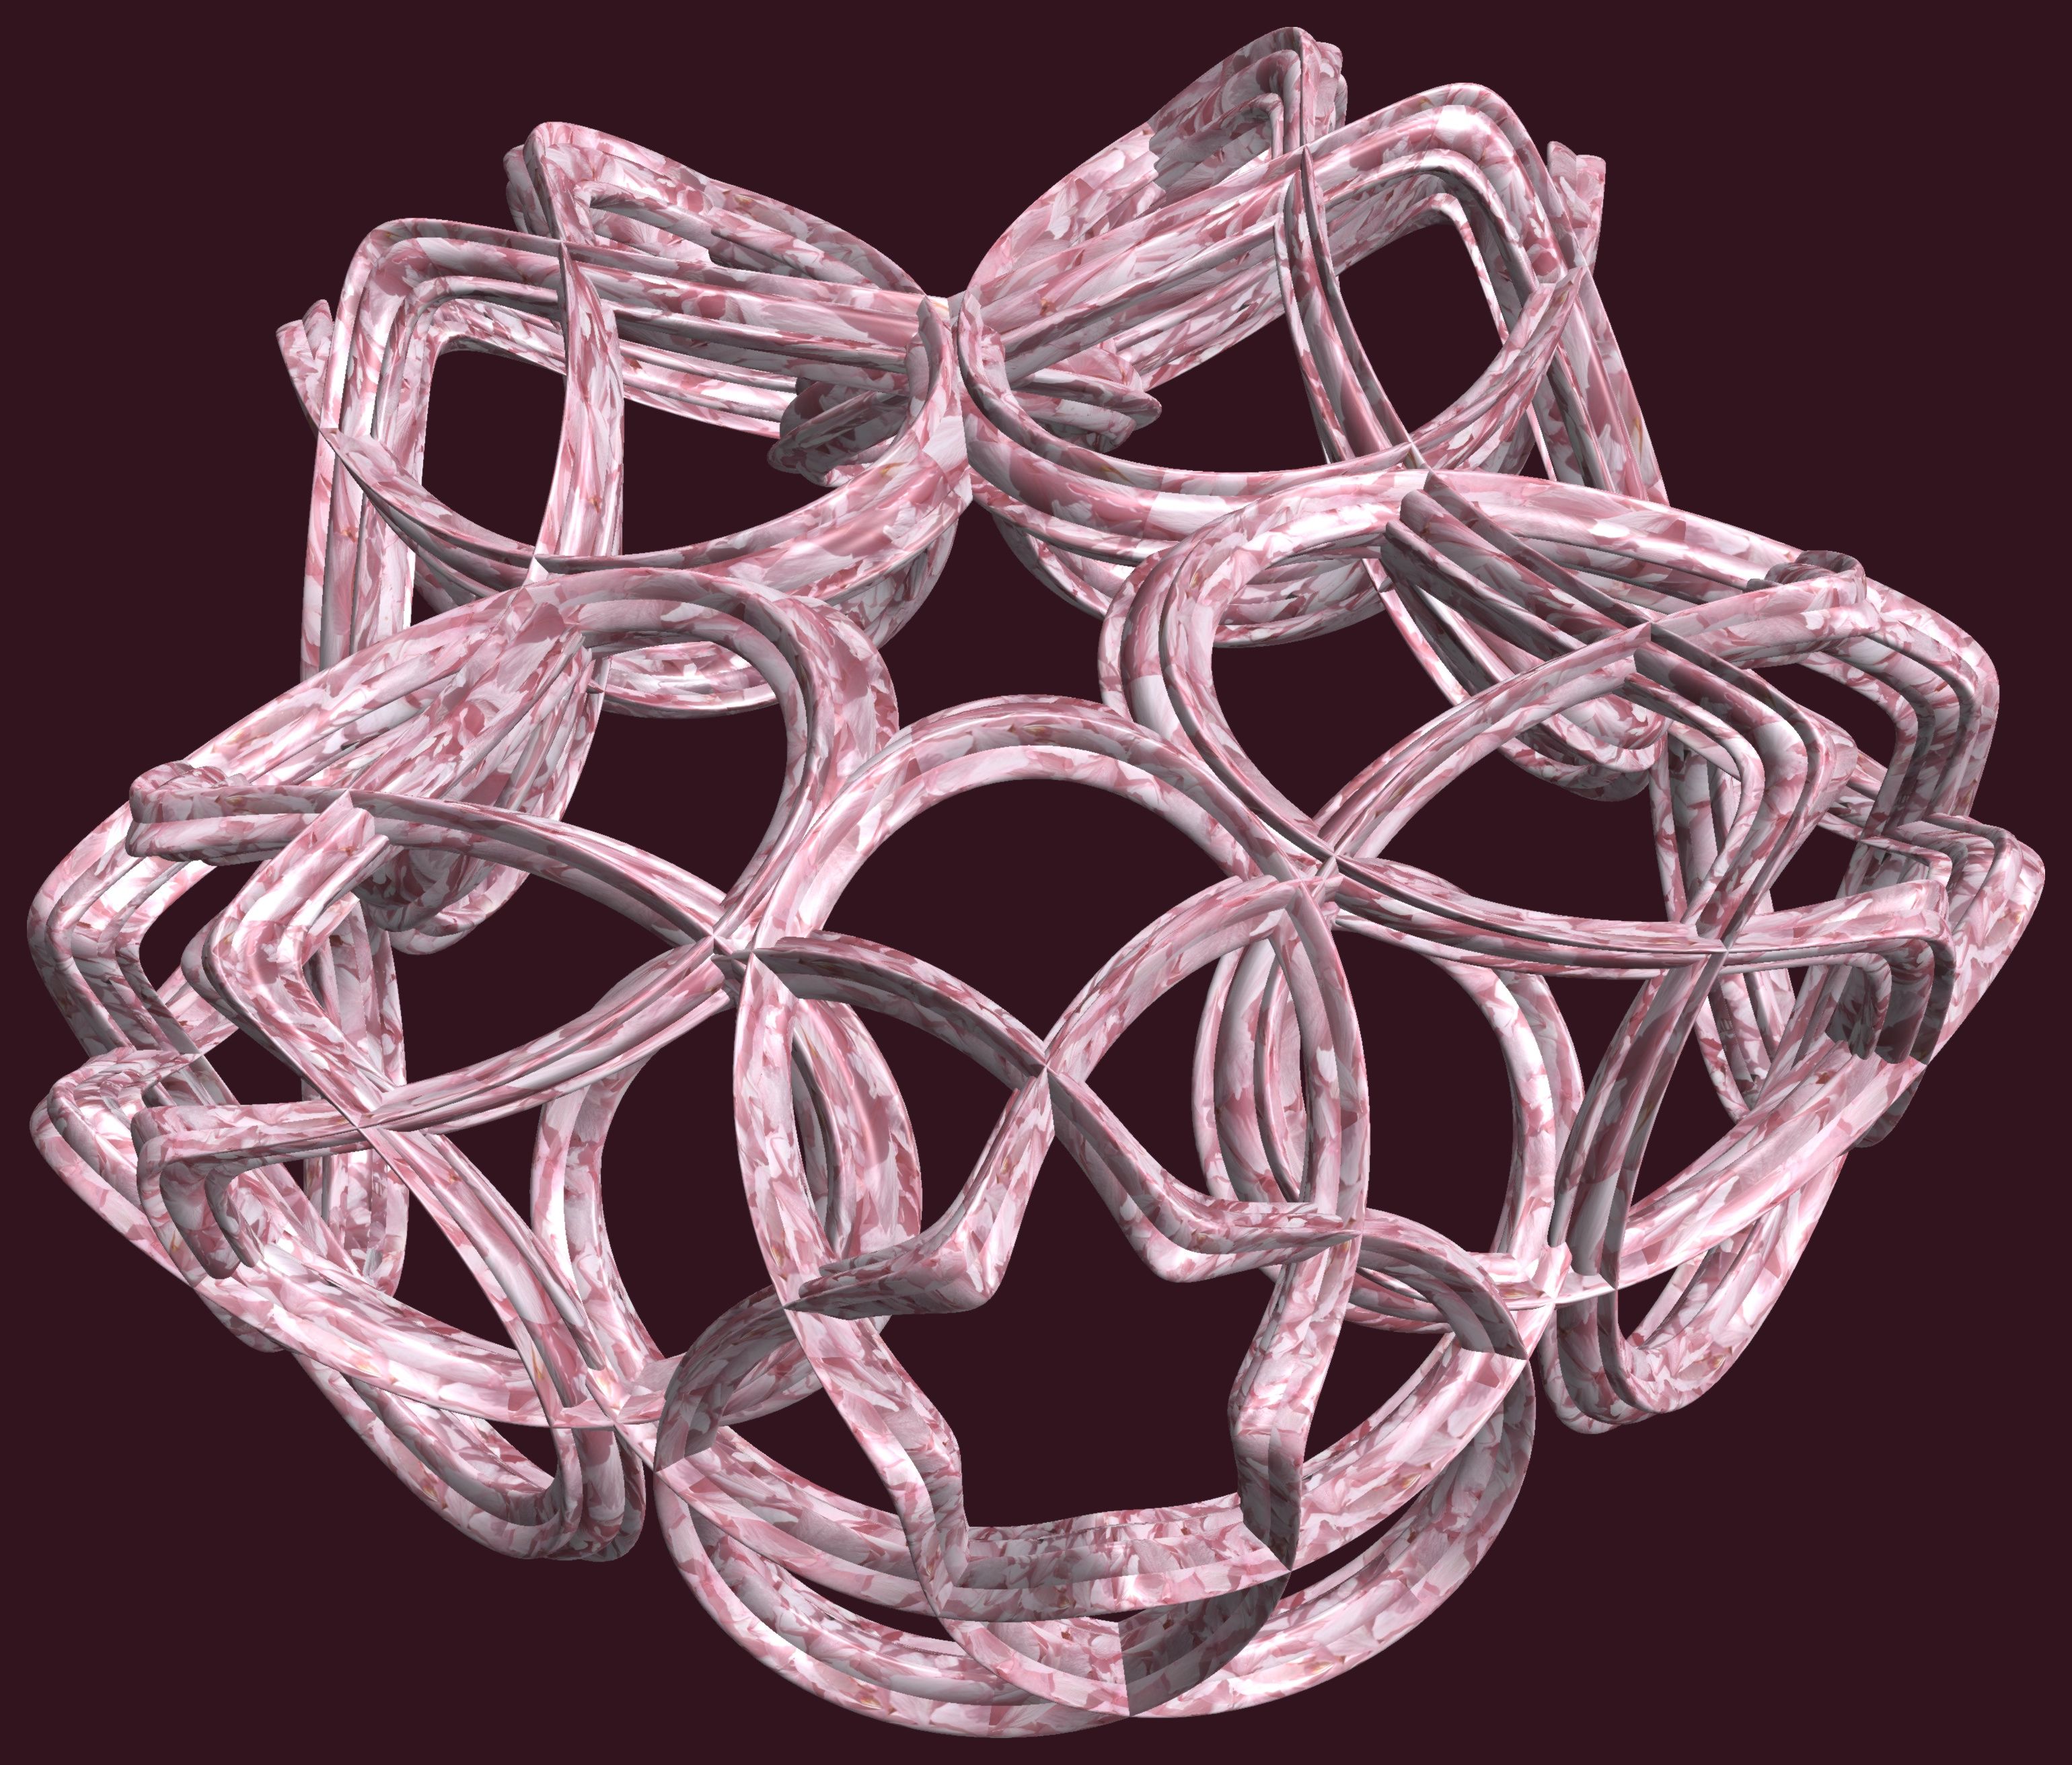
structure, texture, petal, pattern, lighting, circle, jewellery, figure, design, silver, symmetry, light fixture, 3d, graphic, chandelier, crystal, shape, torus, mathematica, cg, parametricplot3d, code, program, algorithm, abstruct, mapping, lissajous, fashion accessory